2010 Yushu earthquake

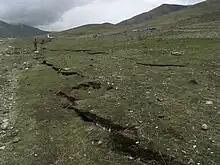
Earthquake cleft in the grassland

In Qinghai, building damage was reported with no casualties in the counties of Zadoi, Nangqên, and Qumarlêb of Yushu Prefecture. At least 11 schools were destroyed in the earthquake. Over 85% of buildings in Gyegu, mostly of wood-earth construction, were destroyed, leaving hundreds trapped and thousands homeless. A vocational school collapsed and trapped many students. Power outage was also reported in Gyêgu. Jiegu Town in Yushu suffered the greatest destruction; over 94 percent of buildings were destroyed; the maximum China seismic intensity of IX.